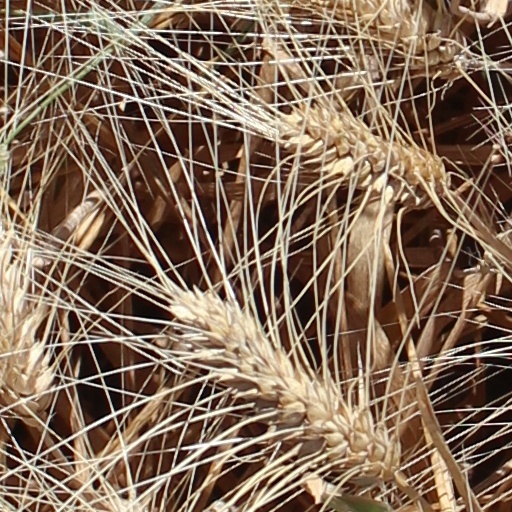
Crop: wheat